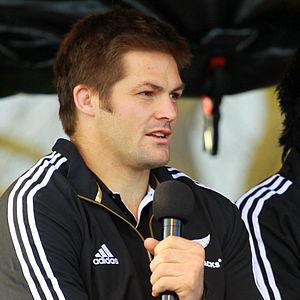
Richard Hugh McCaw dit Richie McCaw, ONZ, né le 31 décembre 1980 à Oamaru, est un joueur de rugby à XV néo-zélandais membre puis capitaine de l'équipe nationale, les All Blacks de 2001 à 2015. Il évolue au poste de troisième ligne aile dans le Super 15 avec les Canterbury Crusaders.
Quade Santini Cooper, né le 5 avril 1988 à Tokoroa en Nouvelle-Zélande, est un joueur de rugby à XV, international australien. Après des débuts au poste de centre, il évolue comme demi d'ouverture aux Queensland Reds pour les phases offensives et comme arrière durant les phases défensives.